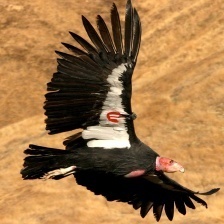
Species: CALIFORNIA CONDOR
Scientific name: GYMNOGYPS CALIFORNIANUS
ImageNet parent category: vulture